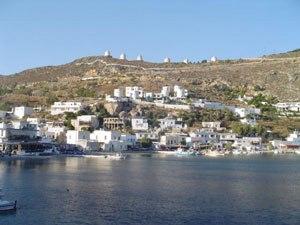
Leros est une île grecque de l'archipel du Dodécanèse dans la mer Égée. Elle est le siège, à Lakki, d'un évêché orthodoxe, la Métropole de Léros, Kalymnos et Astypaléa. Elle se trouve à 317 km d'Athènes et 35 km des côtes turques. Platanos avec les villages d'Agia Marina et de Panteli constituent la capitale de Leros.